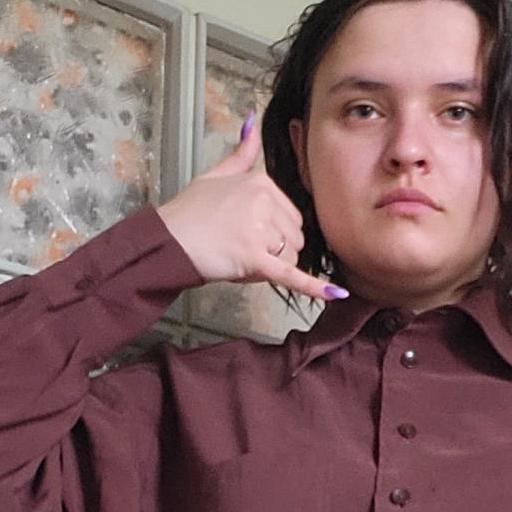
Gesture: call